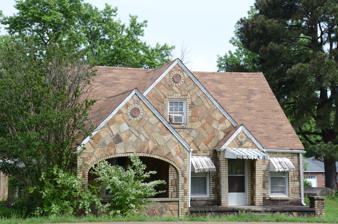
Building: Carl and Esther Lee House
Country: United States of America
Year built: 1948
Historic house in Arkansas, United States United States historic place Carl and Esther Lee House U.S. National Register of Historic Places Location in Arkansas Show map of Arkansas Location in United States Show map of the United States Location 17493 US 65 S, Damascus, Arkansas Coordinates 35°22′2″N 92°24′29″W / 35.36722°N 92.40806°W / 35.36722; -92.40806 Area less than one acre Built 1948 ( 1948 ) Built by Silas Owens, Sr. (stonemason) Architectural style Tudor Revival, Mixed Masonry MPS Mixed Masonry Buildings of Silas Owens, Sr. MPS NRHP reference No. 05001170 Added to NRHP October 19, 2005 The Carl and Esther Lee House is a historic house at 17493 United States Route 65 West in Damascus, Arkansas .  It is a 1 + 1 ⁄ 2 -story wood-frame structure, with a stone veneer exterior and cream-colored brick trim.  The front facade has projecting gable sections, with a porch sheltered by one such section with curved-arch openings.  The larger gables have sunburst brick designs near their peaks.  The house was built about 1948; the exterior stonework was done by Silas Owens, Sr. , a regionally prominent stonemason.  The house exhibits many of Owens's hallmarks, including the use of cream-colored brick, herringbone-patterned stonework, and arched openings. The house was listed on the National Register of Historic Places in 2005. See also National Register of Historic Places listings in Van Buren County, Arkansas References